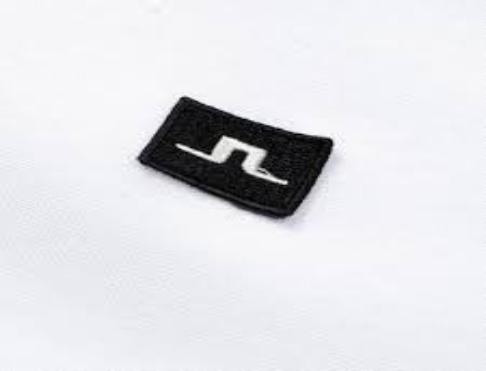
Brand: jlindeberg-2
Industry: Clothes